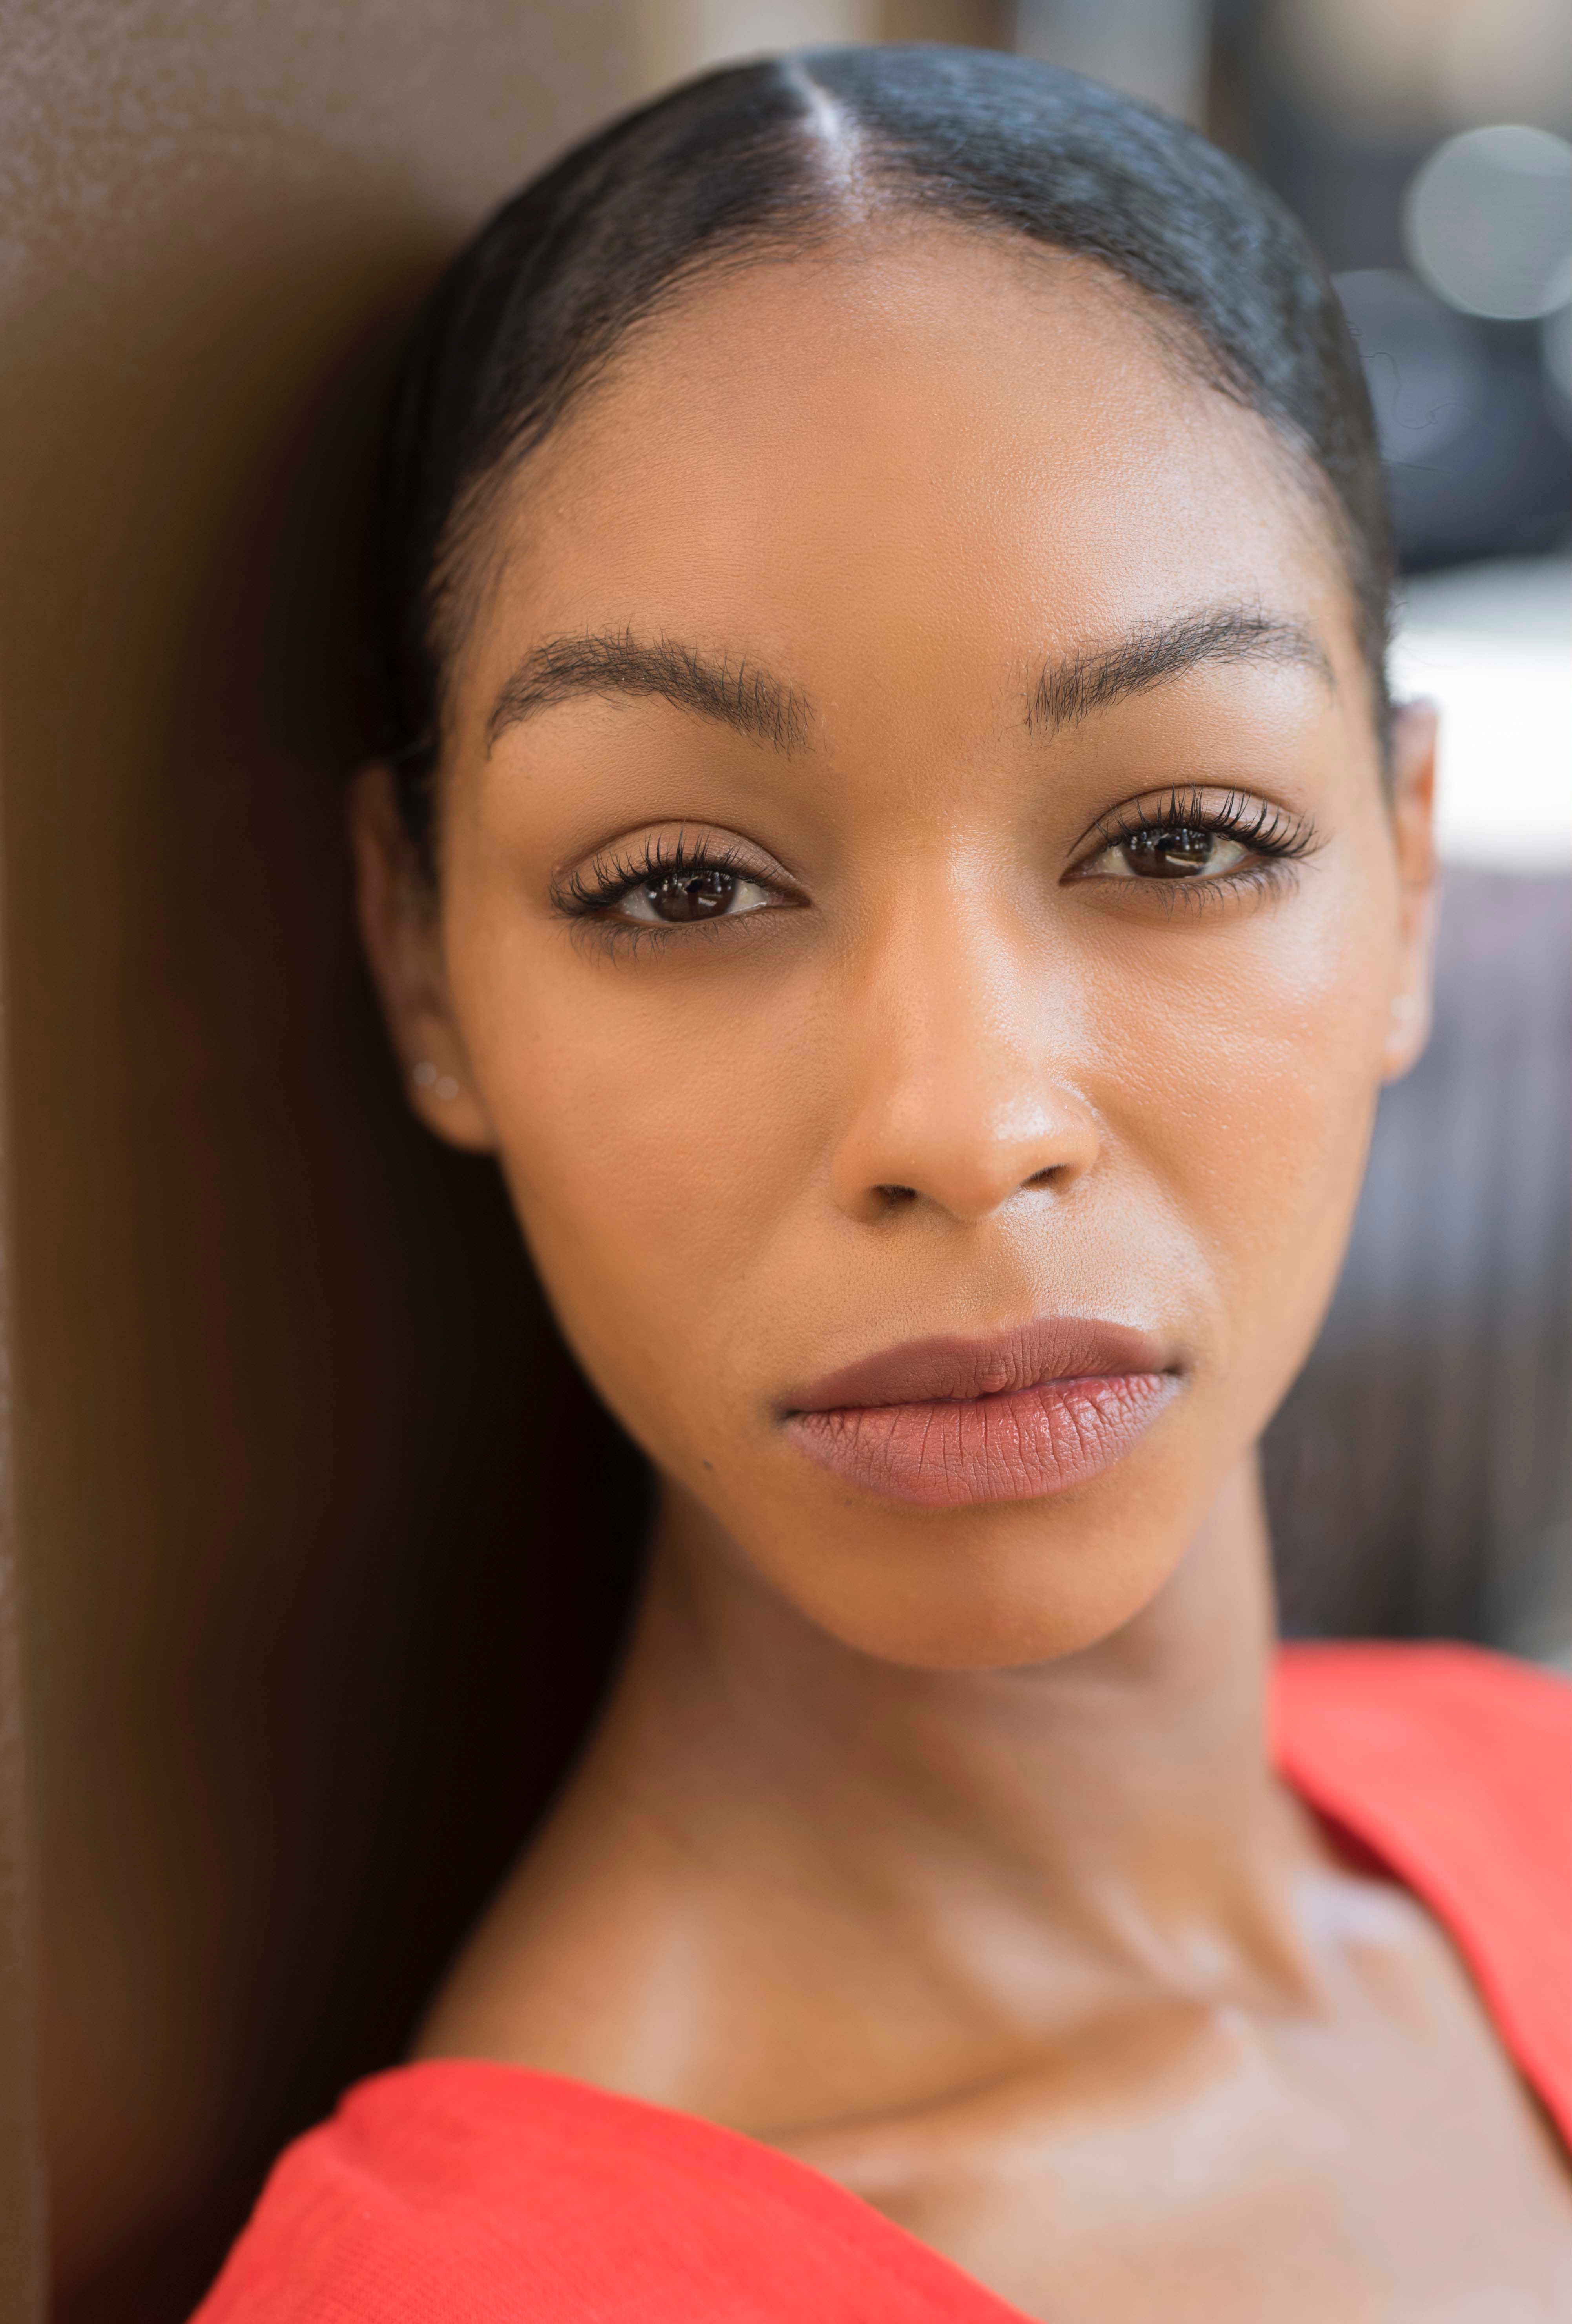
face, hair, eyebrow, lip, skin, cheek, forehead, chin, beauty, nose, head, hairstyle, close up, black hair, eye, smile, Material property, neck, eyelash, lipstick, photography, jaw, model, long hair, makeover, portrait photography, brown hair, lip gloss